Engordany

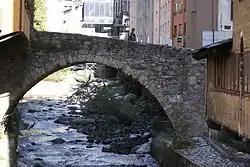
Pont d'Ergordany, a heritage bridge in Engordany

Engordany is a village in Andorra, located in the parish of Escaldes-Engordany. It is contiguous with Les Escaldes and Andorra la Vella.